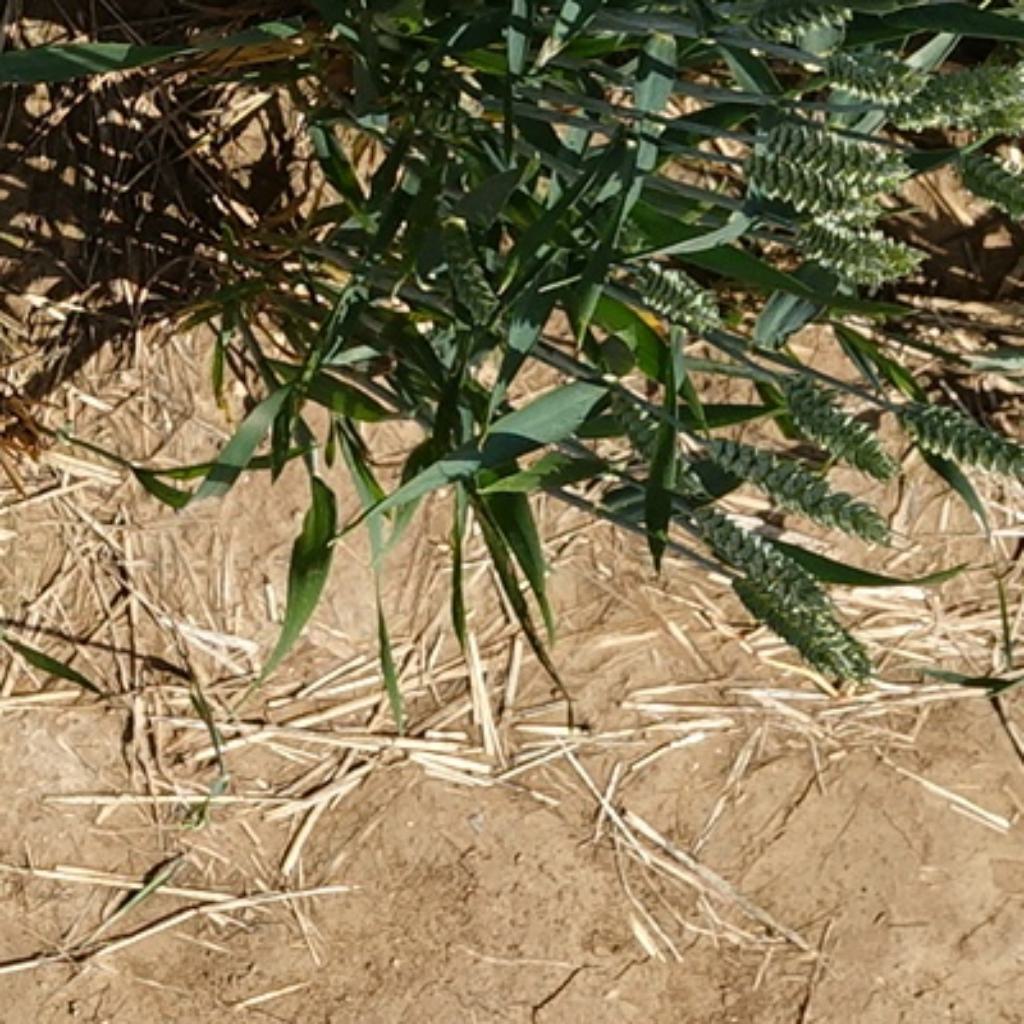
Country: France
Location: VLB
Wheat development stage: Filling